Madrasa

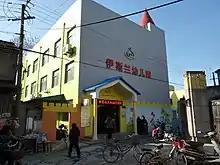
A Muslim kindergarten in Yangzhou, China

As of early 2021, Afghanistan had some 5000 madrasas registered with the Ministry of Hajj and Religious Affairs (unregistered ones being uncounted) with around 250 in Kabul, including the Darul-Ulom Imam Abu Hanifa which has 200 teachers and 3000 students, and in all, some 380,000 students were enrolled in these government recognized madrasas, including 55,000 girls.